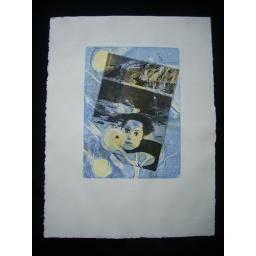
Solar plate over yellow aspens against the blue sky. 11 by 15 inches